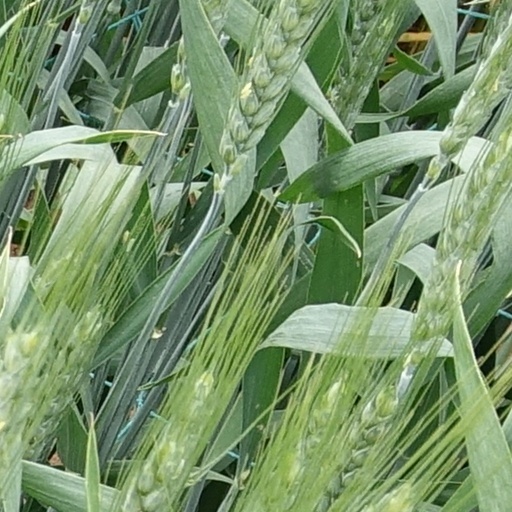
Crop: wheat